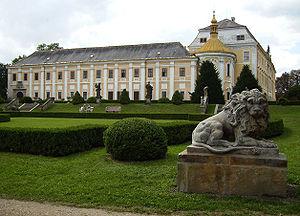
Lysá nad Labem est une ville du district de Nymburk, dans la région de Bohême-Centrale, en République tchèque. Sa population s'élevait à 9 795 habitants en 2020.